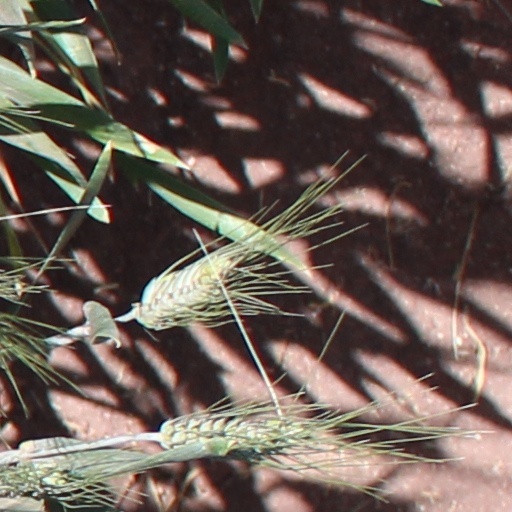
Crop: wheat